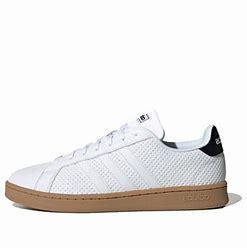
Brand: adidas
Model: NEO Grand Court Skate